André-Adolphe-Eugène Disdéri

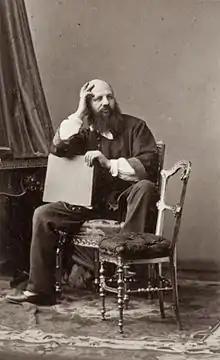
Self-portrait, (Paris, Musée d'Orsay)

André Adolphe-Eugène Disdéri (28 March 1819 – 4 October 1889) was a French photographer who started his photographic career as a daguerreotypist but gained greater fame for patenting his version of the "carte de visite," a small photographic image which was mounted on a card. Disdéri, a brilliant showman, made this system of mass-production portraiture world famous.